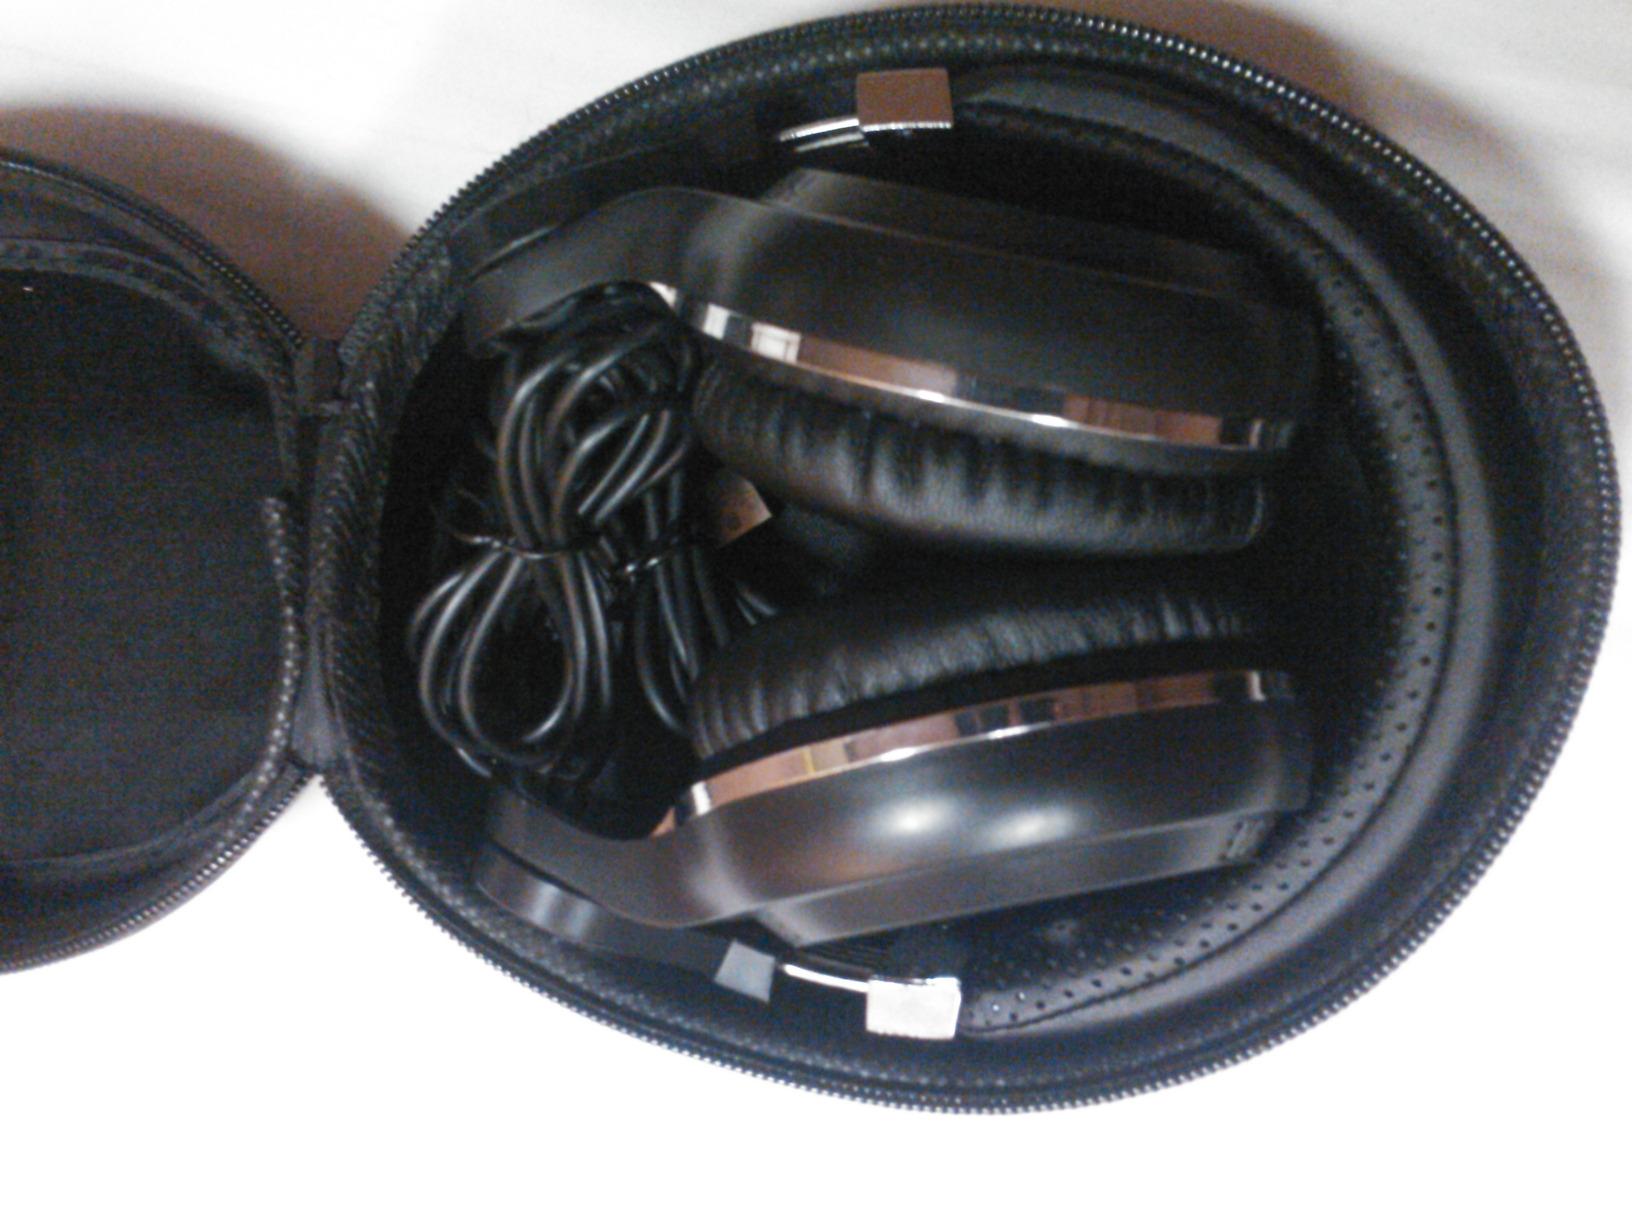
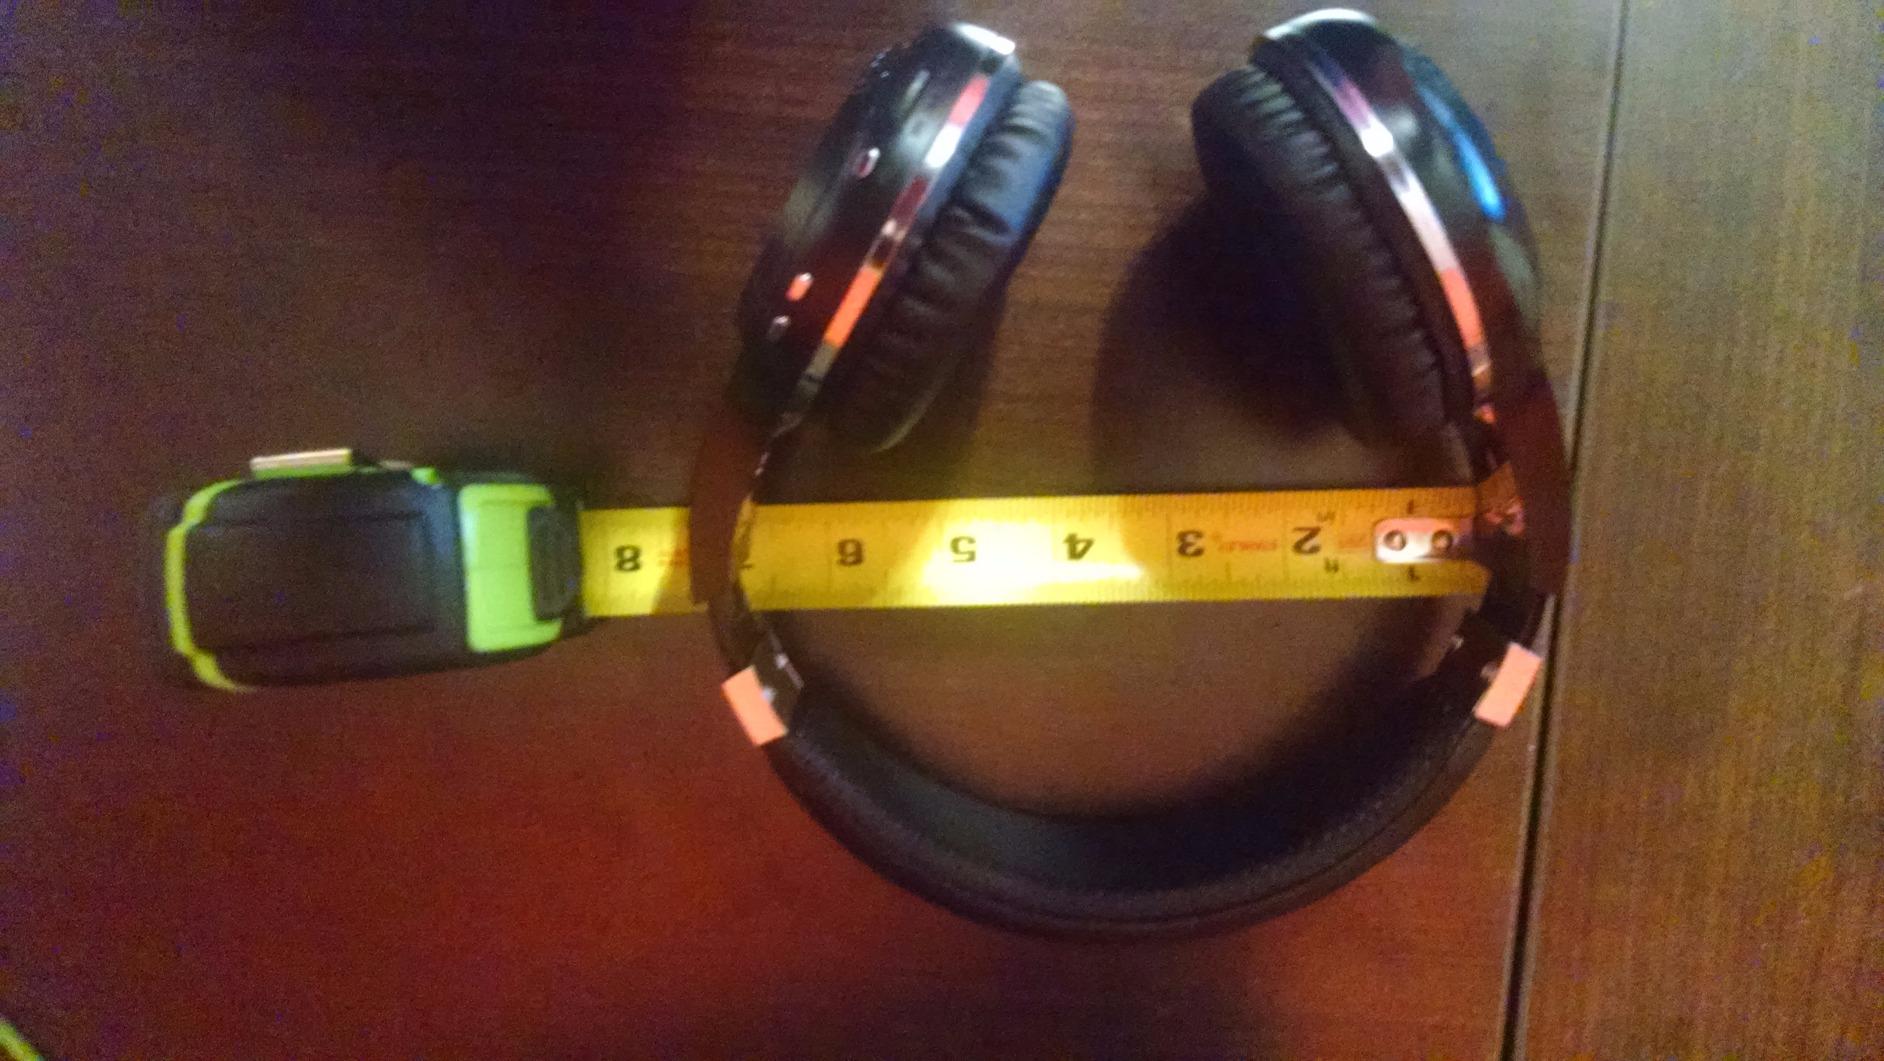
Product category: headphones
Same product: no